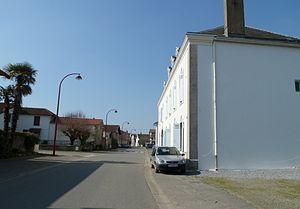
Lahontan
Lahontan est une commune française, située dans le département des Pyrénées-Atlantiques en région Nouvelle-Aquitaine.